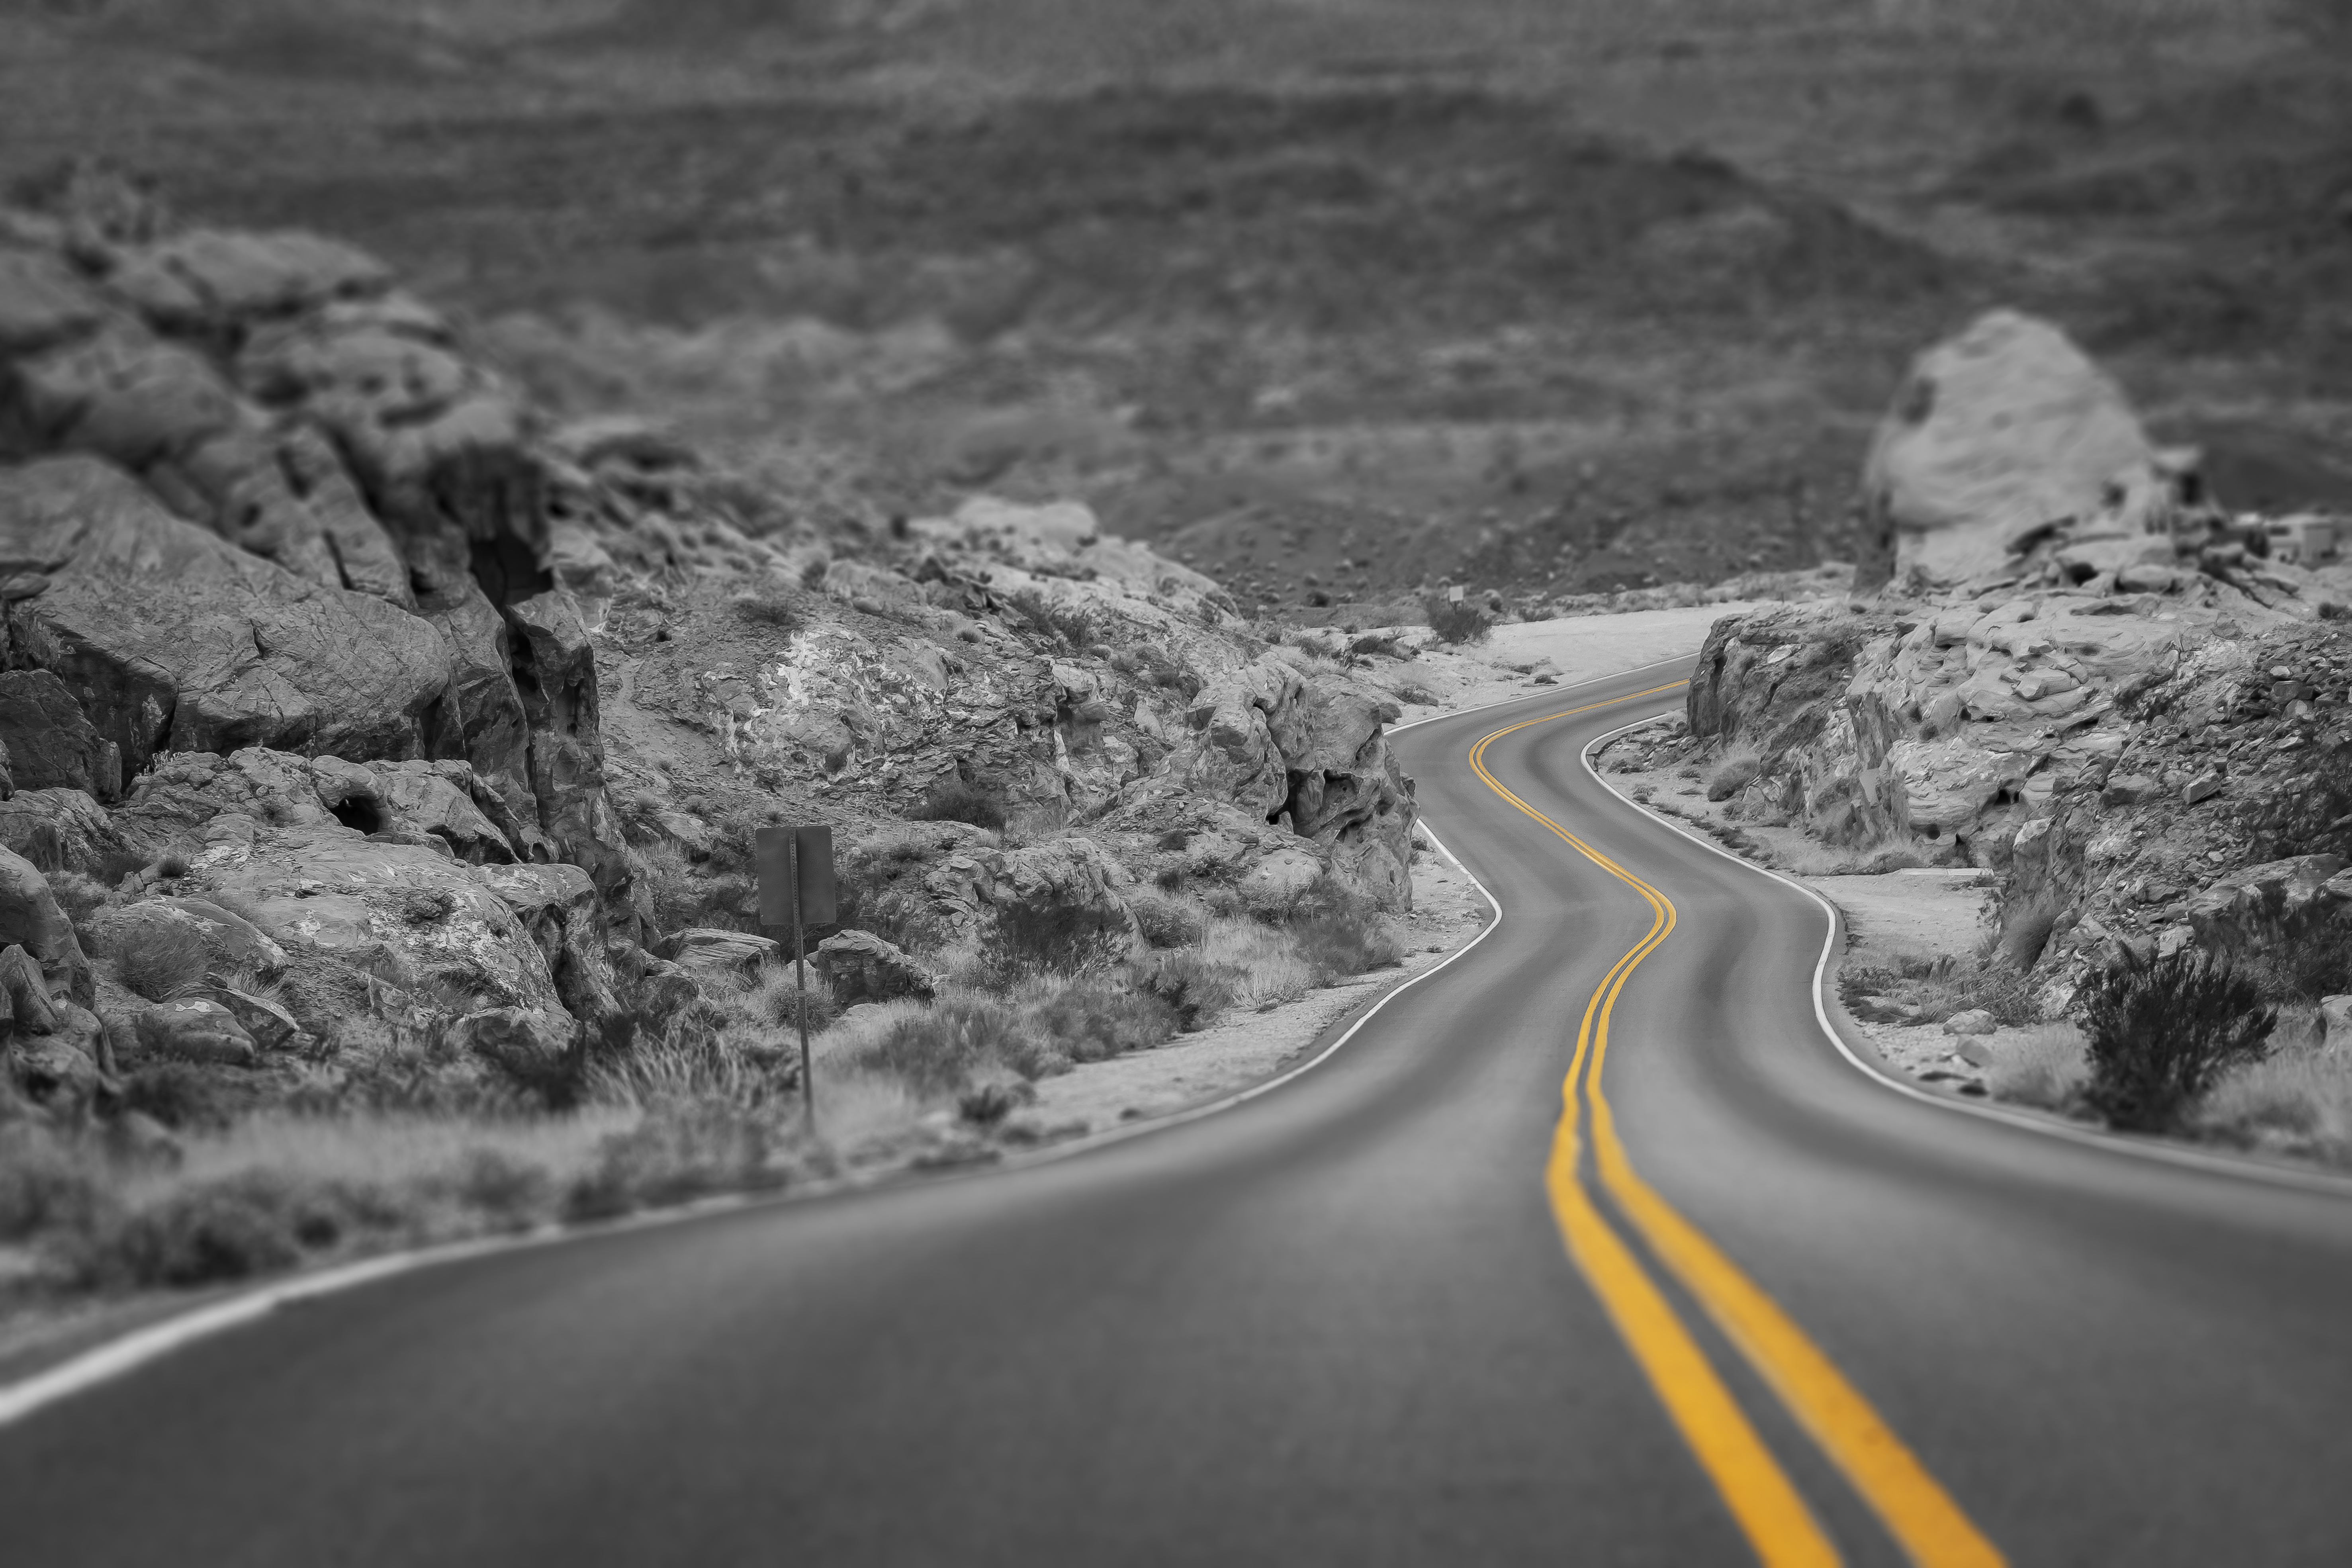
geotagged, nevada, overton, Stewarts Point, united states, usa, a6500, barren, Clark County, Clark County Nevada, Clark County NV, desert, desolate, isolated, landscape, National Natural Landmark, nature preserve, Nevada Division of State Parks, Nevada Scenic Byway, Nevada State Park, Nevada Tourism, Overton Nevada, Public Recreation, Red Sandstone Formations, remote, rocks, scenic, sightseeing, sony, SONY a6500, SONY Alpha 6500, sony mirrorless, state park, tourism, tourist attraction, travel, travel photography, Vacation Photo, valley of fire, Valley of Fire Road, valley of fire state park, road, black and white, infrastructure, asphalt, highway, lane, monochrome photography, car, sky, photography, road trip, monochrome, road surface, tree, mountain pass, line, badlands, mountain, thoroughfare